Must Be the Music

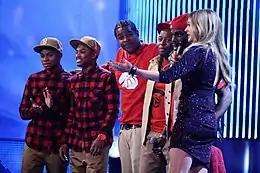
Host Fearne Cotton (right) onstage with The Trinity Band

The auditions took place in early August 2010 in front of the three celebrity judges. Unlike "X-Factor" which limits itself only to singers, "Must Be the Music" was open to all musicians, who were allowed to play their own compositions. Fearne Cotton described the show as "It's about acts who can sing, play... or do both!"